Answer in natural language. How many FloorLamps are visible in the scene? Choose between the following options: 3, 2, 4, 1 or 0
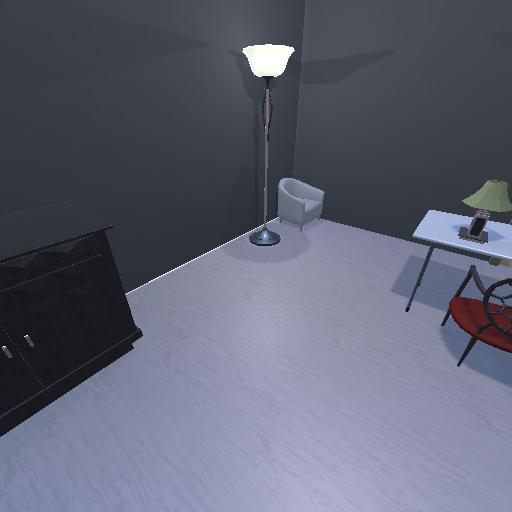
<answer>1</answer>